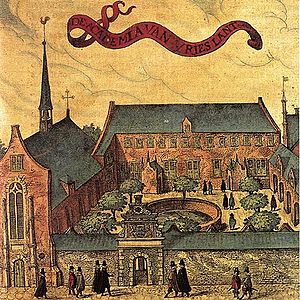
Universitetet i Franeker
Universitetet i Franeker, 1622
Universitetet i Franeker 1585-1811 var et universitet i Franeker i vest-frisland. Det var det næstældste universitet i Nederlandende, grundlagt kort efter Universitetet i Leiden.